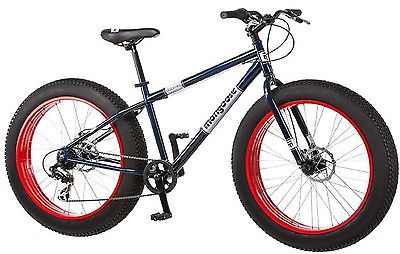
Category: bicycle